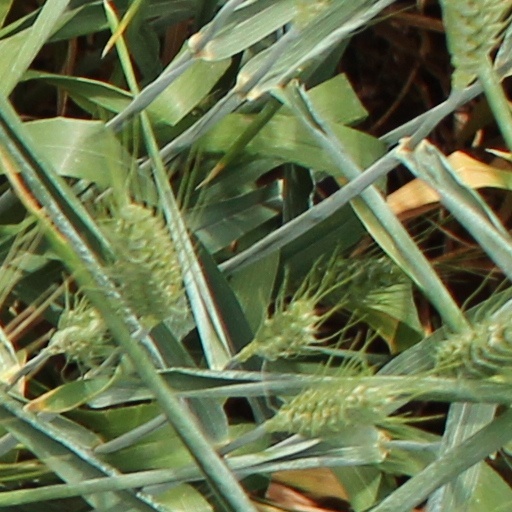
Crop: wheat